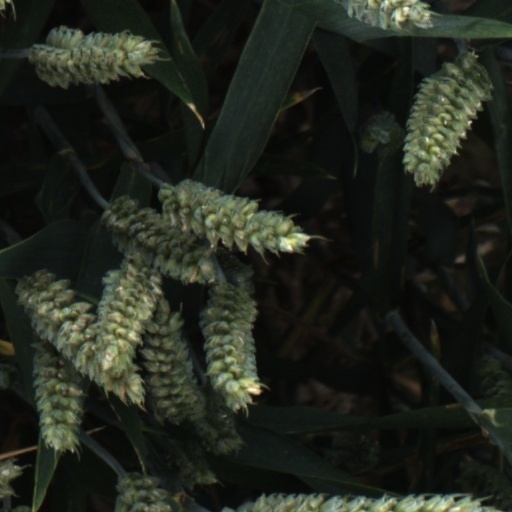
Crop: wheat